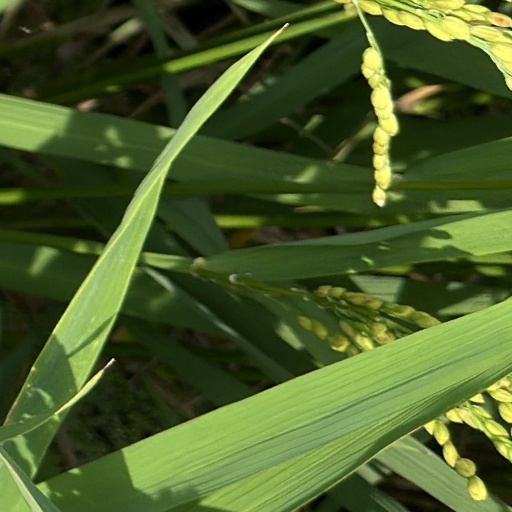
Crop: rice